Cootie Williams

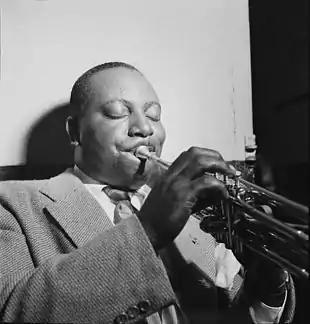
Williams sometime between 1938 and 1948

Charles Melvin "Cootie" Williams (July 10, 1911 – September 15, 1985) was an American jazz, jump blues, and rhythm and blues trumpeter.